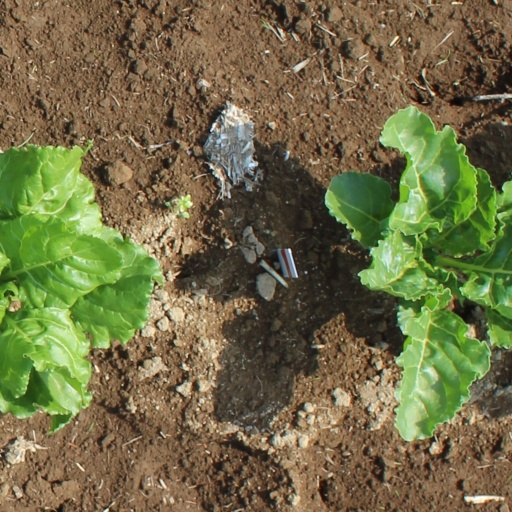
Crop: sugar beet